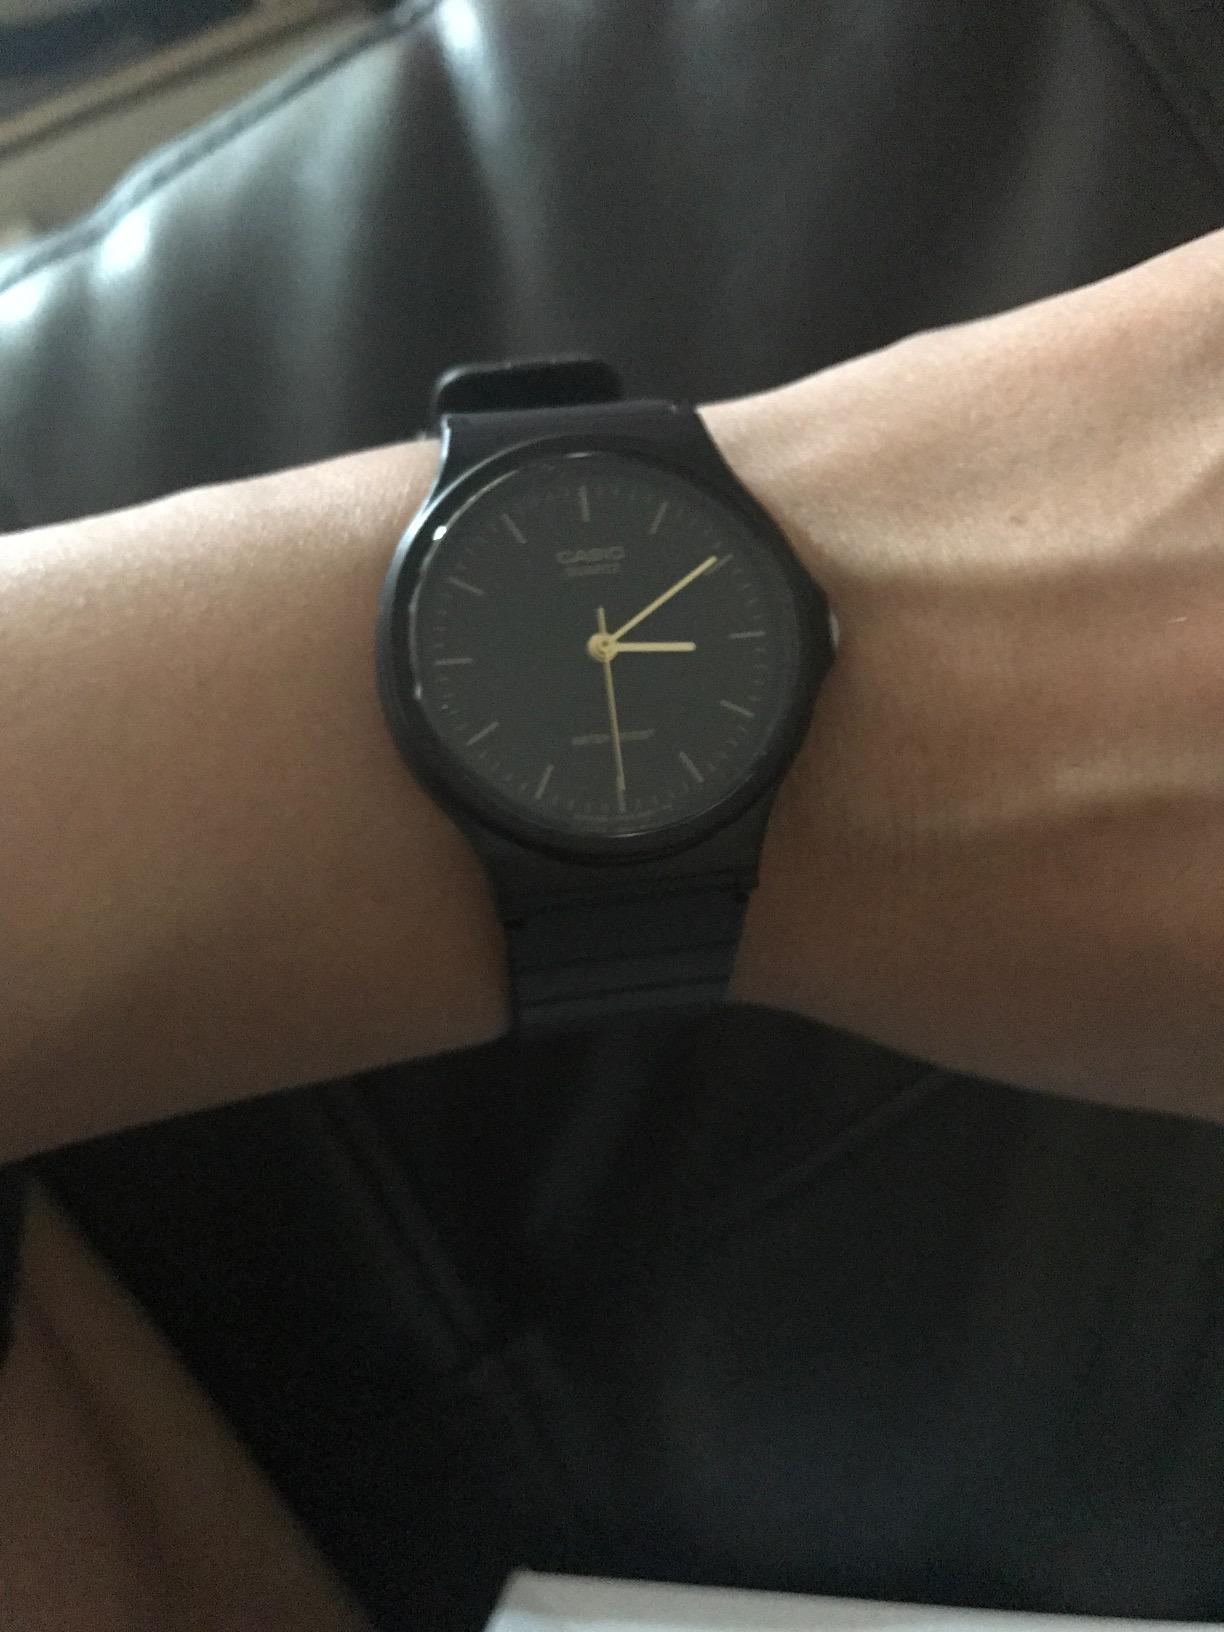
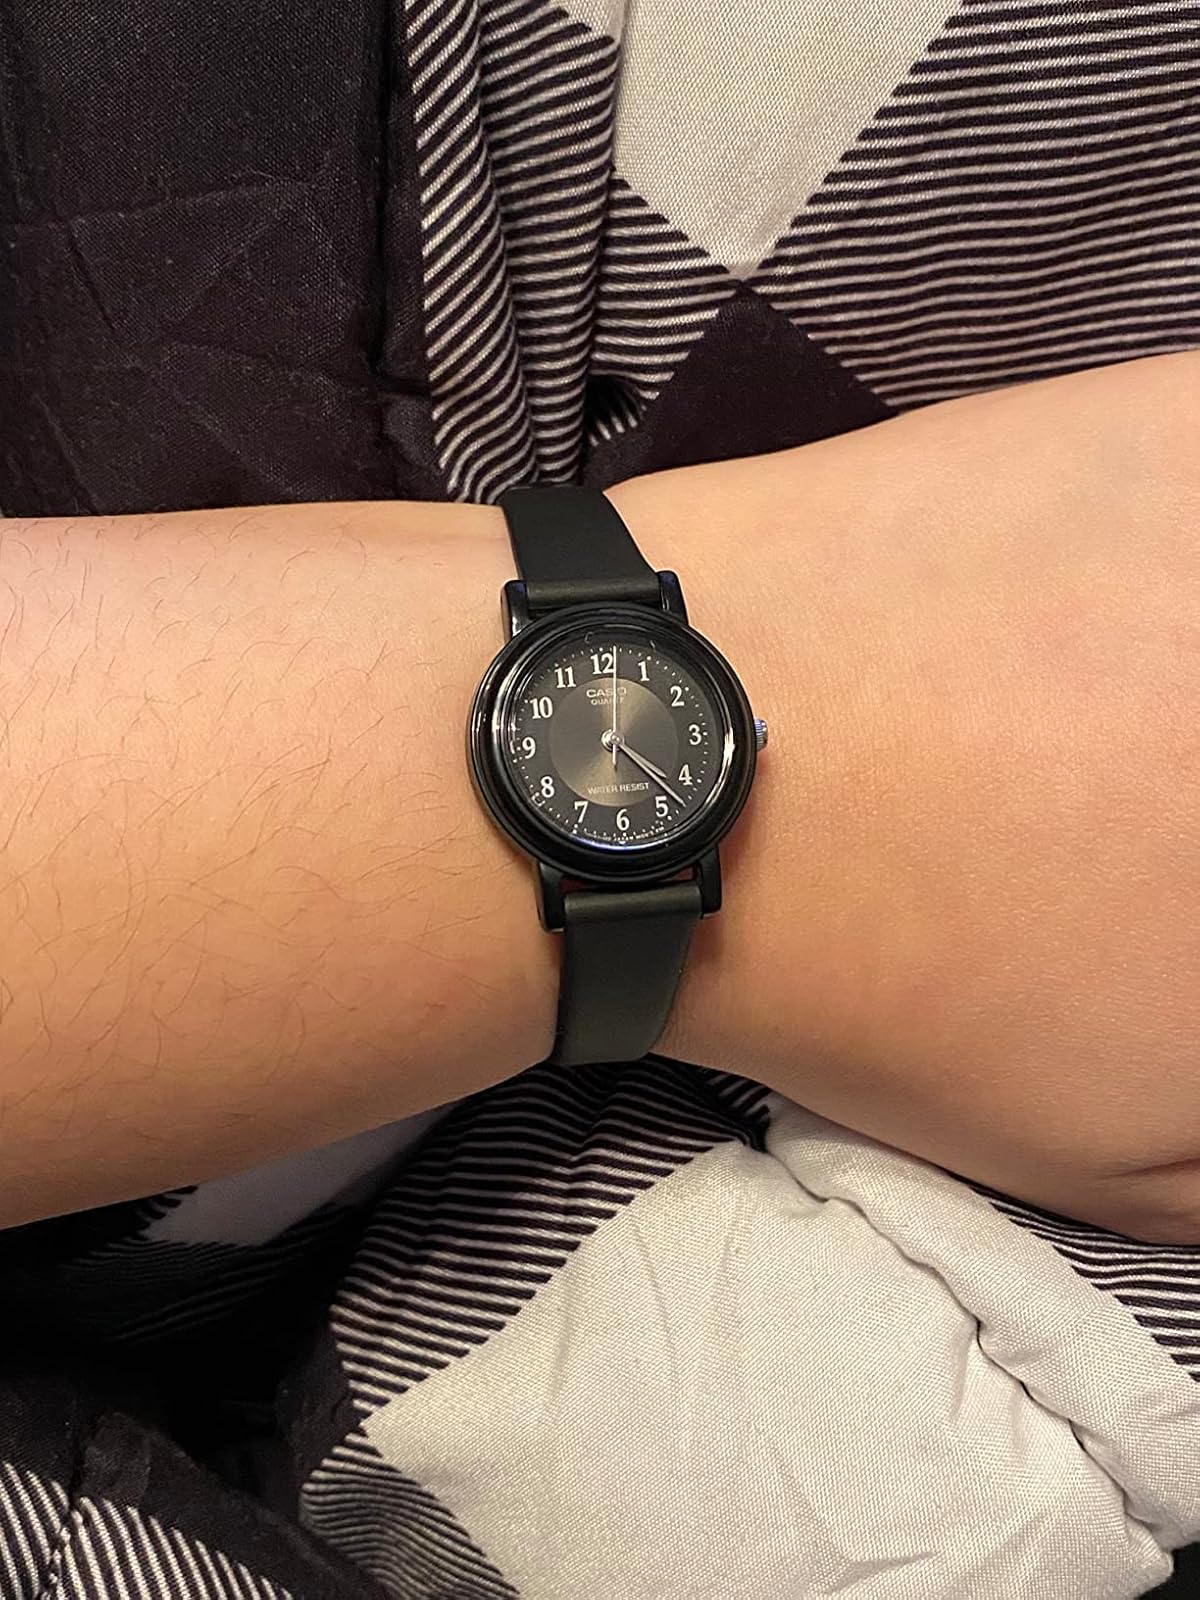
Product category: accessories_watch
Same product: no